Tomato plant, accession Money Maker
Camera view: vertical (180 deg); turntable rotation: 180 degrees
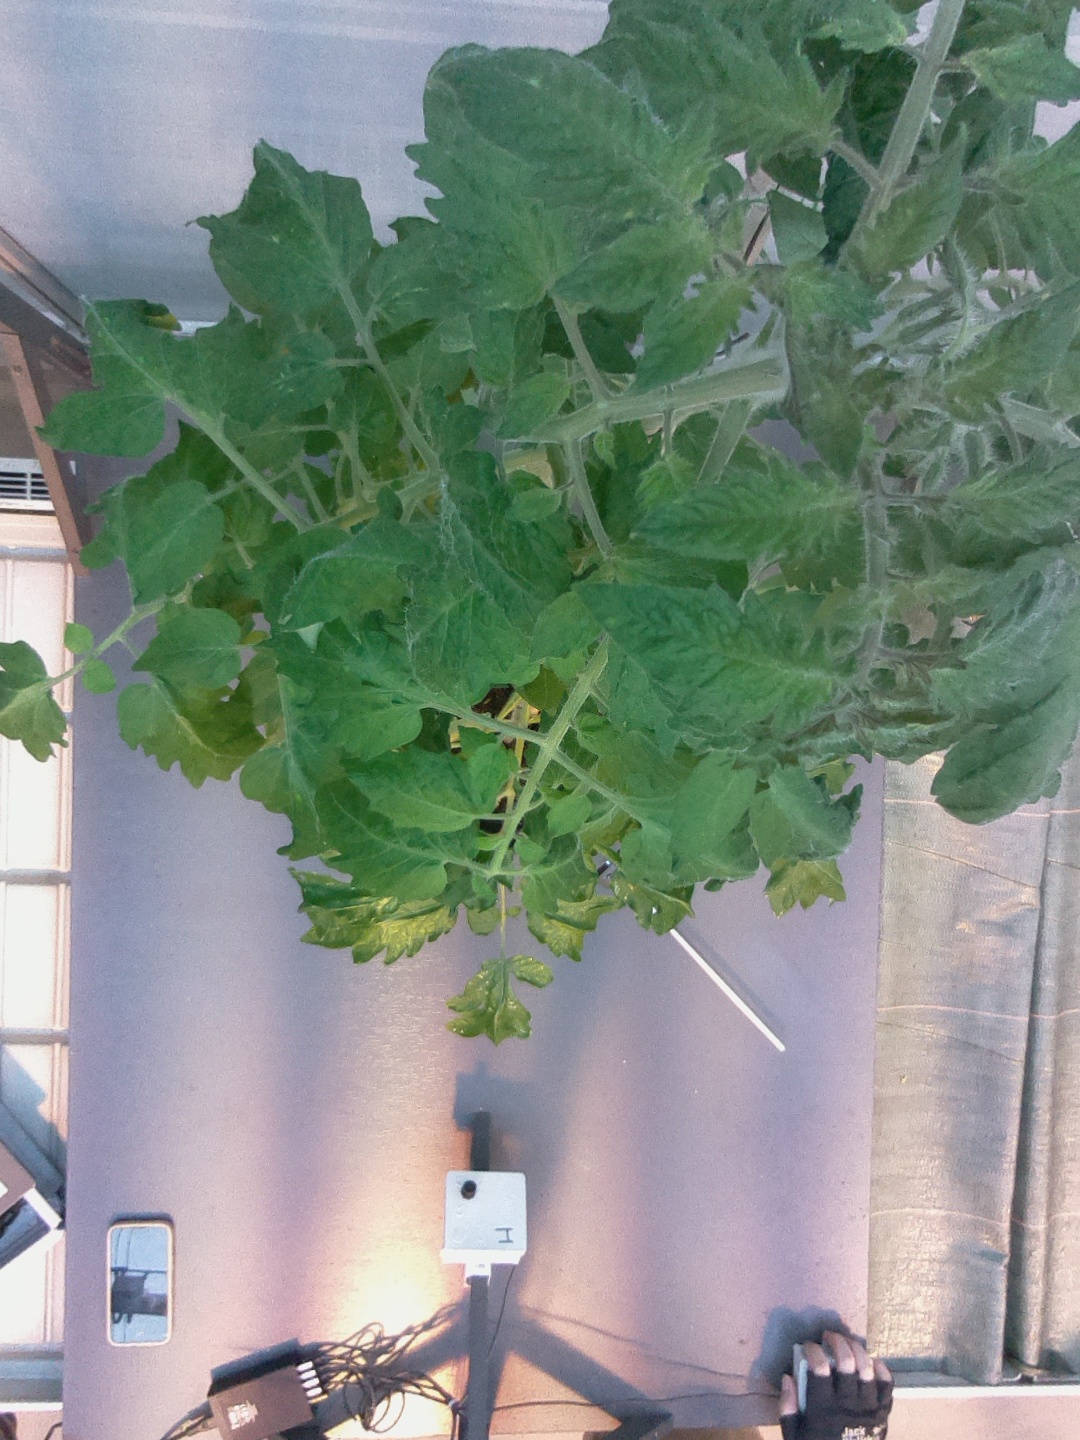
BBCH growth stage 65: Full flowering, 50%-60% of flowers open, first petals falling